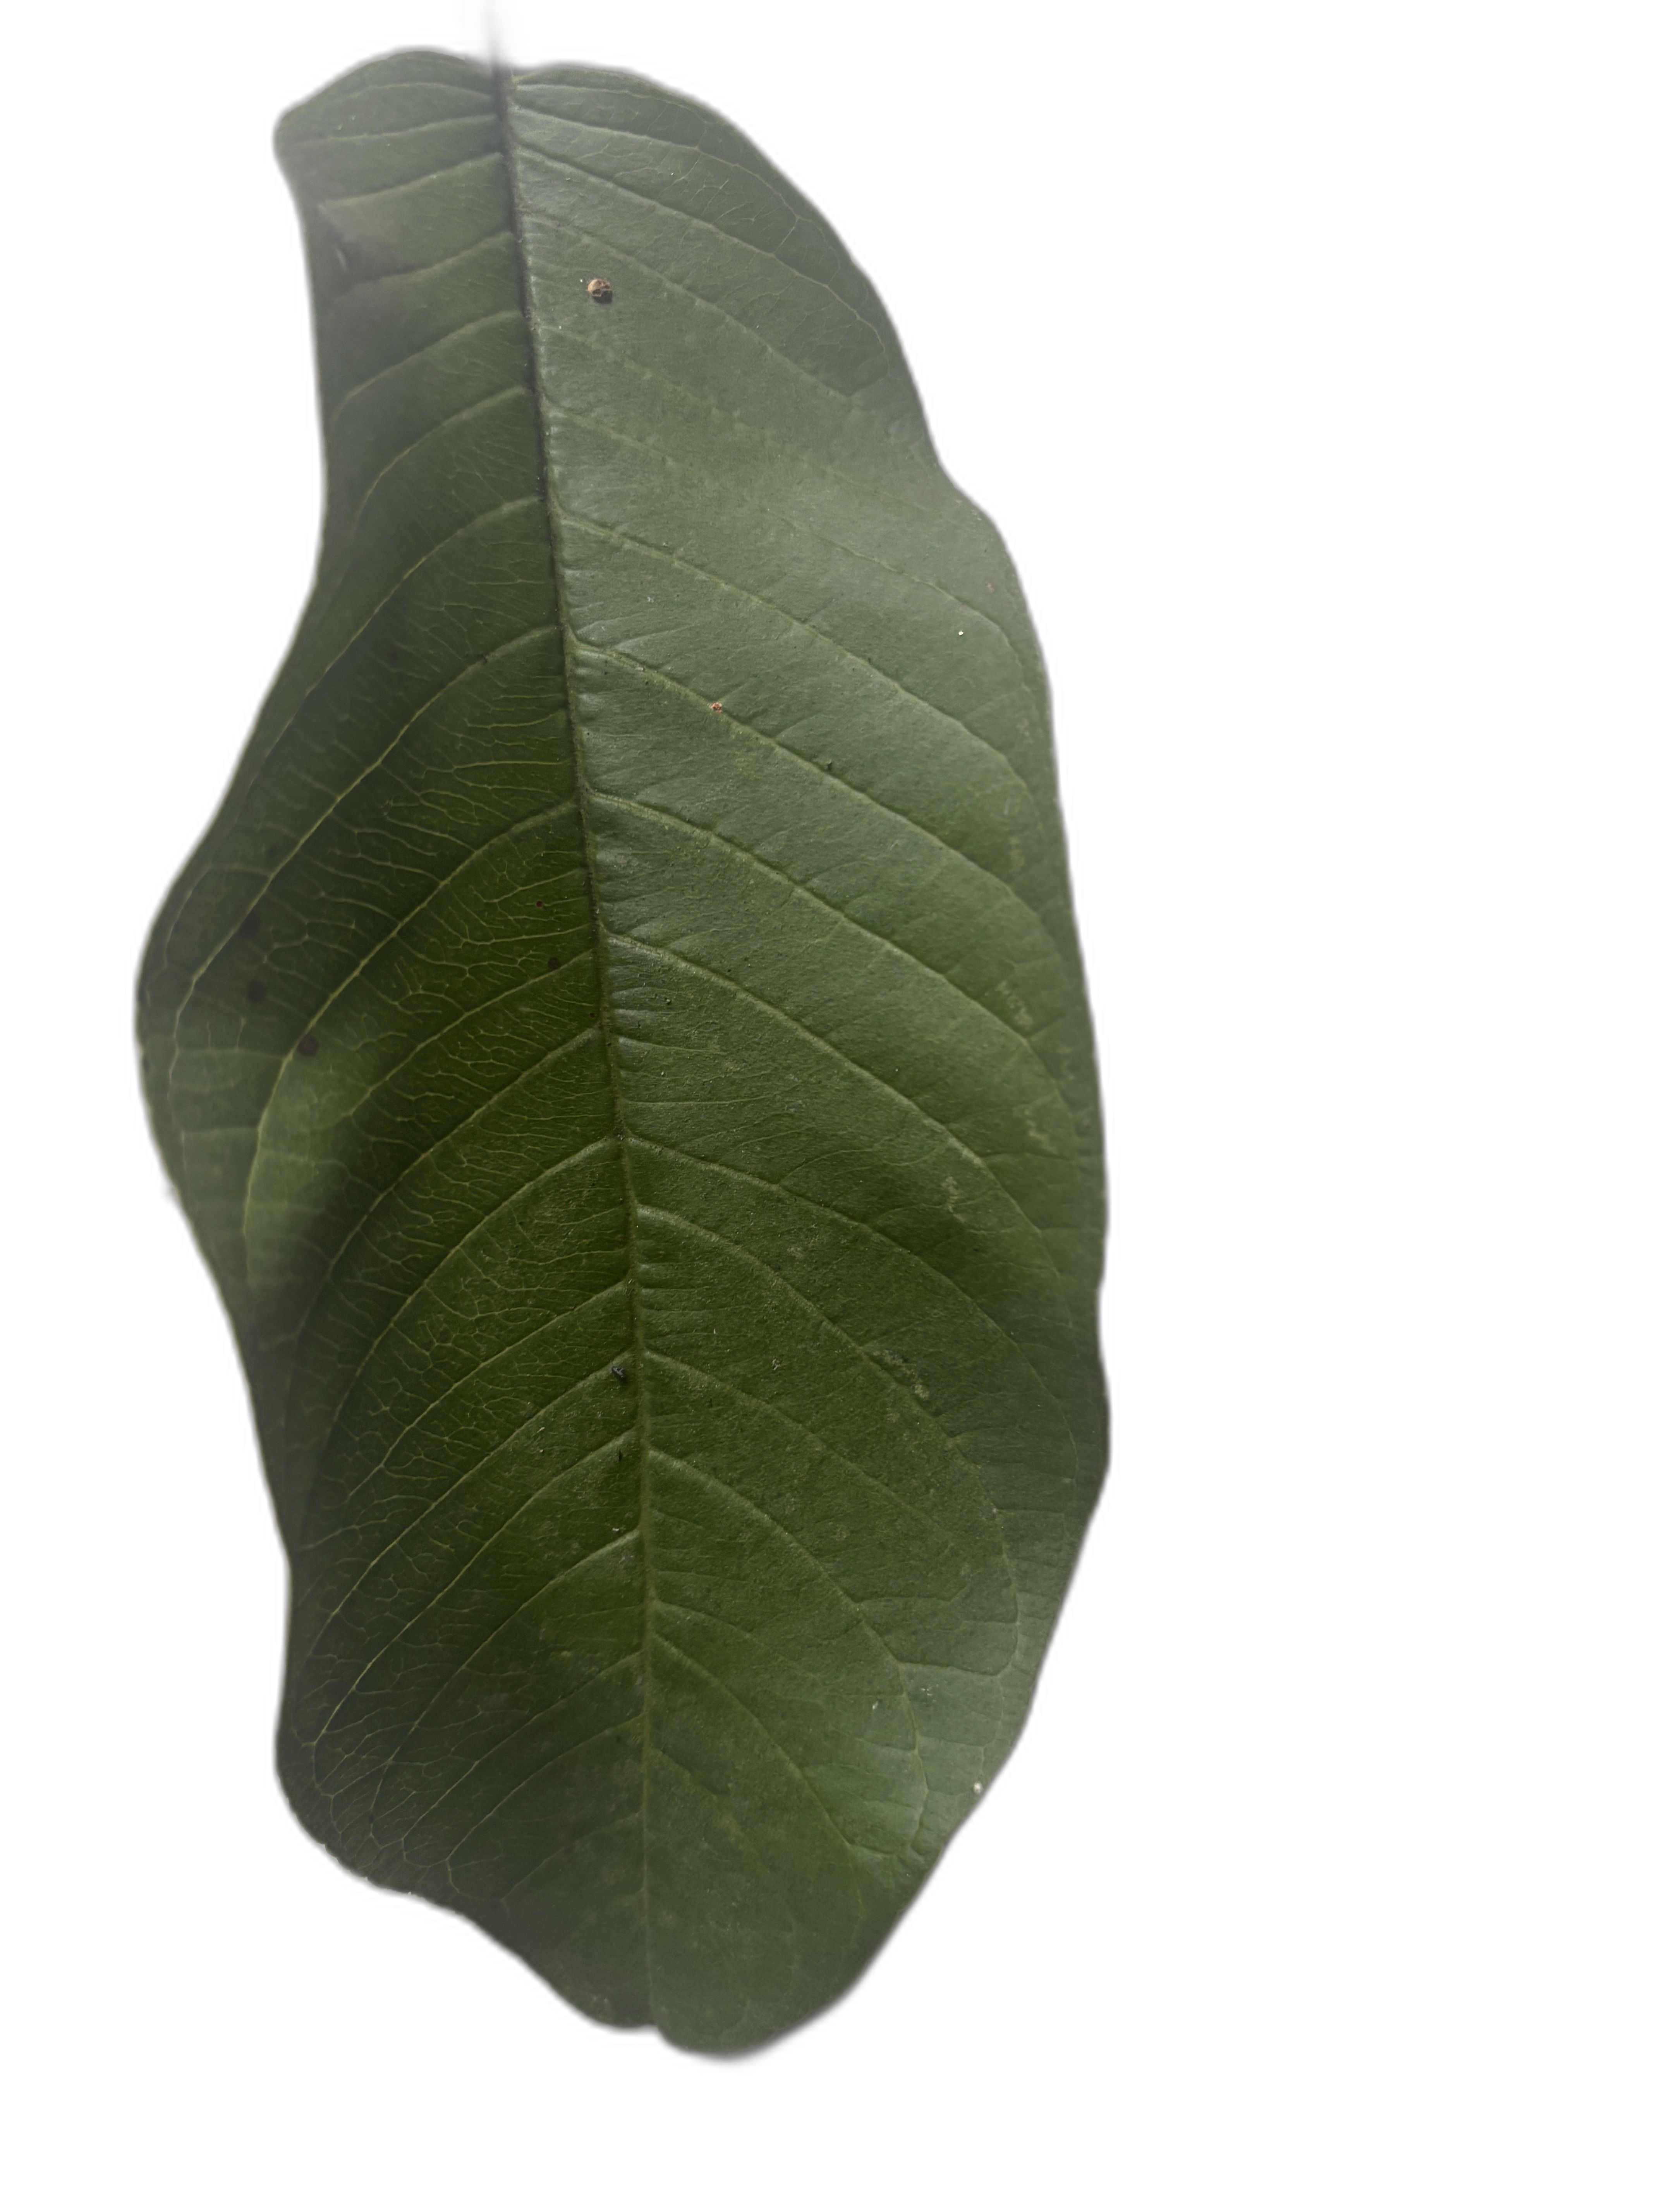
Plant part: leaf
Disease: Healthy